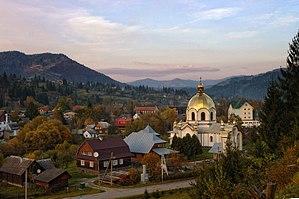
Slavsko est une commune urbaine, ainsi qu'une station de ski de taille moyenne, qui a été développée à proximité immédiate. Elle est située dans le raion de Skole, dans l'Oblast de Lviv, dans le sud-ouest de l'Ukraine.